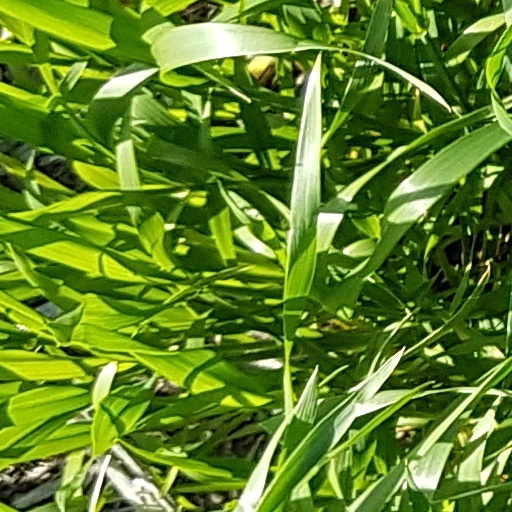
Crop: wheat